Udre Udre

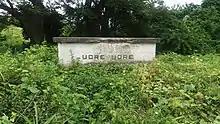
Udre Udre's burial ground in Rakiraki District, Ra Province

"Ratu" Udre Udre (pronounced , ; born 1798, died 1840) was a Fijian chief. He is listed by "Guinness World Records" as "most prolific cannibal" — during the early 19th century, he reportedly ate 999 people", although differing accounts give different totals of how many people he had eaten. The total of 872 was based on "a row of smallish stones extending about 200 yards" near where Udre Udre lived, with each stone placed by Udre Udre to account for a person he had eaten.